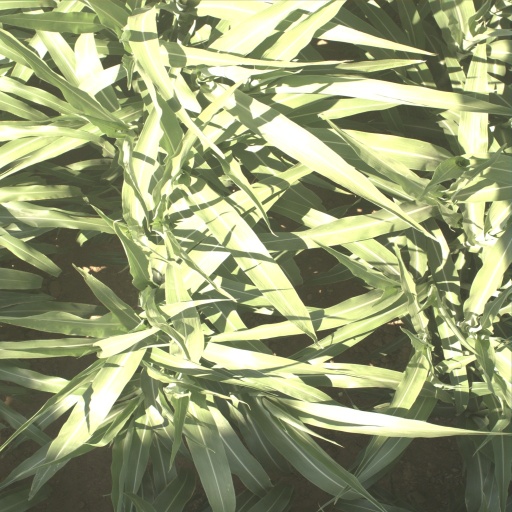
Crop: sorghum